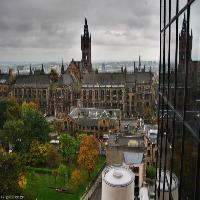
Weather: cloudy or overcast